Benjamin Benjamin

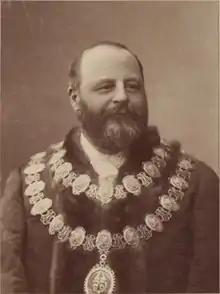
Benjamin in

Sir Benjamin Benjamin (2 September 1834 – 7 March 1905) was an Australian businessman and politician. He was mayor of Melbourne between 1887 and 1889, before serving as a member of the Victorian Legislative Council from 1889 to 1892.